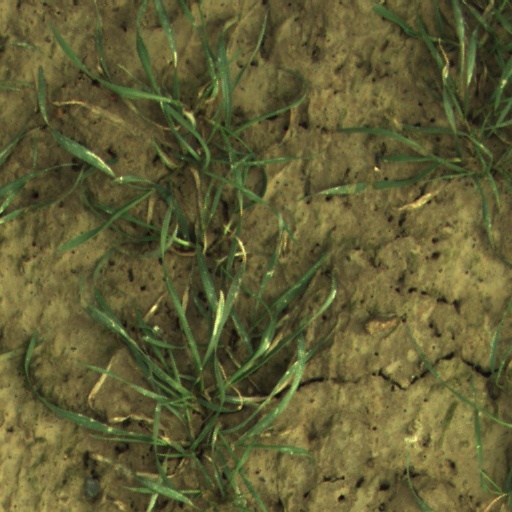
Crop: wheat